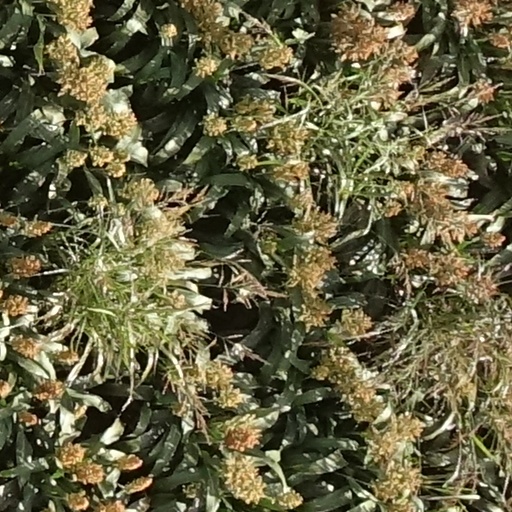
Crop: sorghum